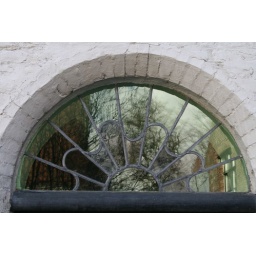
window over a door in central Bruges